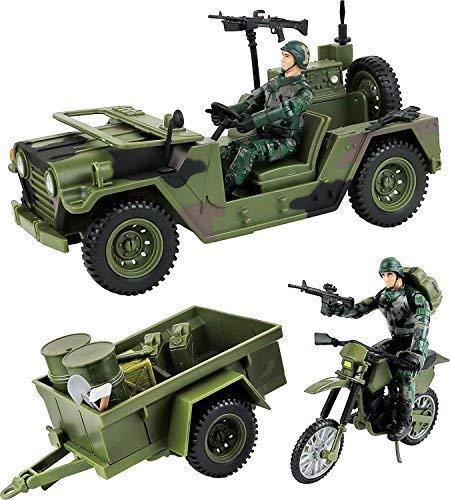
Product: Click N' Play Military Logistics Transport Unit 16 Piece Play Set with Accessories.
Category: Toys & Games | Toy Figures & Playsets
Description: COLLECT THEM ALL Also available from Click N’ Play; military army base, command center, military navy dinghy boats, combat, and rescue helicopters, army tank, military action figure sets, military vehicles, and more.
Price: $18.99
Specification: ProductDimensions:12.8x4.5x4inches|ItemWeight:1.1pounds|ShippingWeight:1.1pounds(Viewshippingratesandpolicies)|ASIN:B076KR4JTB|Itemmodelnumber:CNP1326|Manufacturerrecommendedage:36months-10years